Unkel station

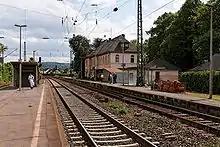
Unkel station with the former station building

After the West Rhine Railway was completed in 1858, the Rhenish Railway Company ("Rheinische Eisenbahn-Gesellschaft") began construction of the East Rhine line from Beuel to Neuwied. There was some discussion of the need for stations between Honnef and Linz. Erpel, Rheinbreitbach and Unkel each wanted its own station. The railway company originally did want to build a station. After protests from the mayor and the district administrator stations were built, first at Unkel and later at Erpel.